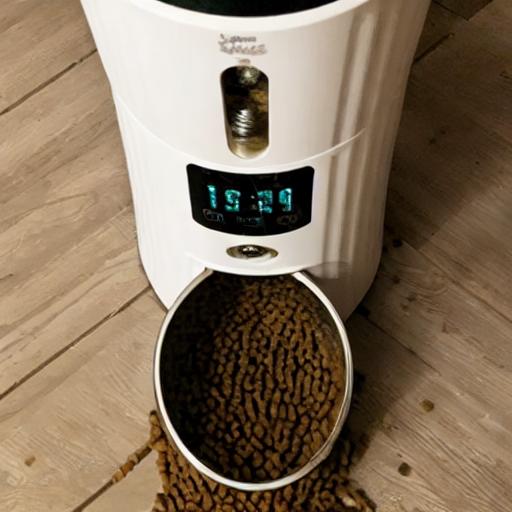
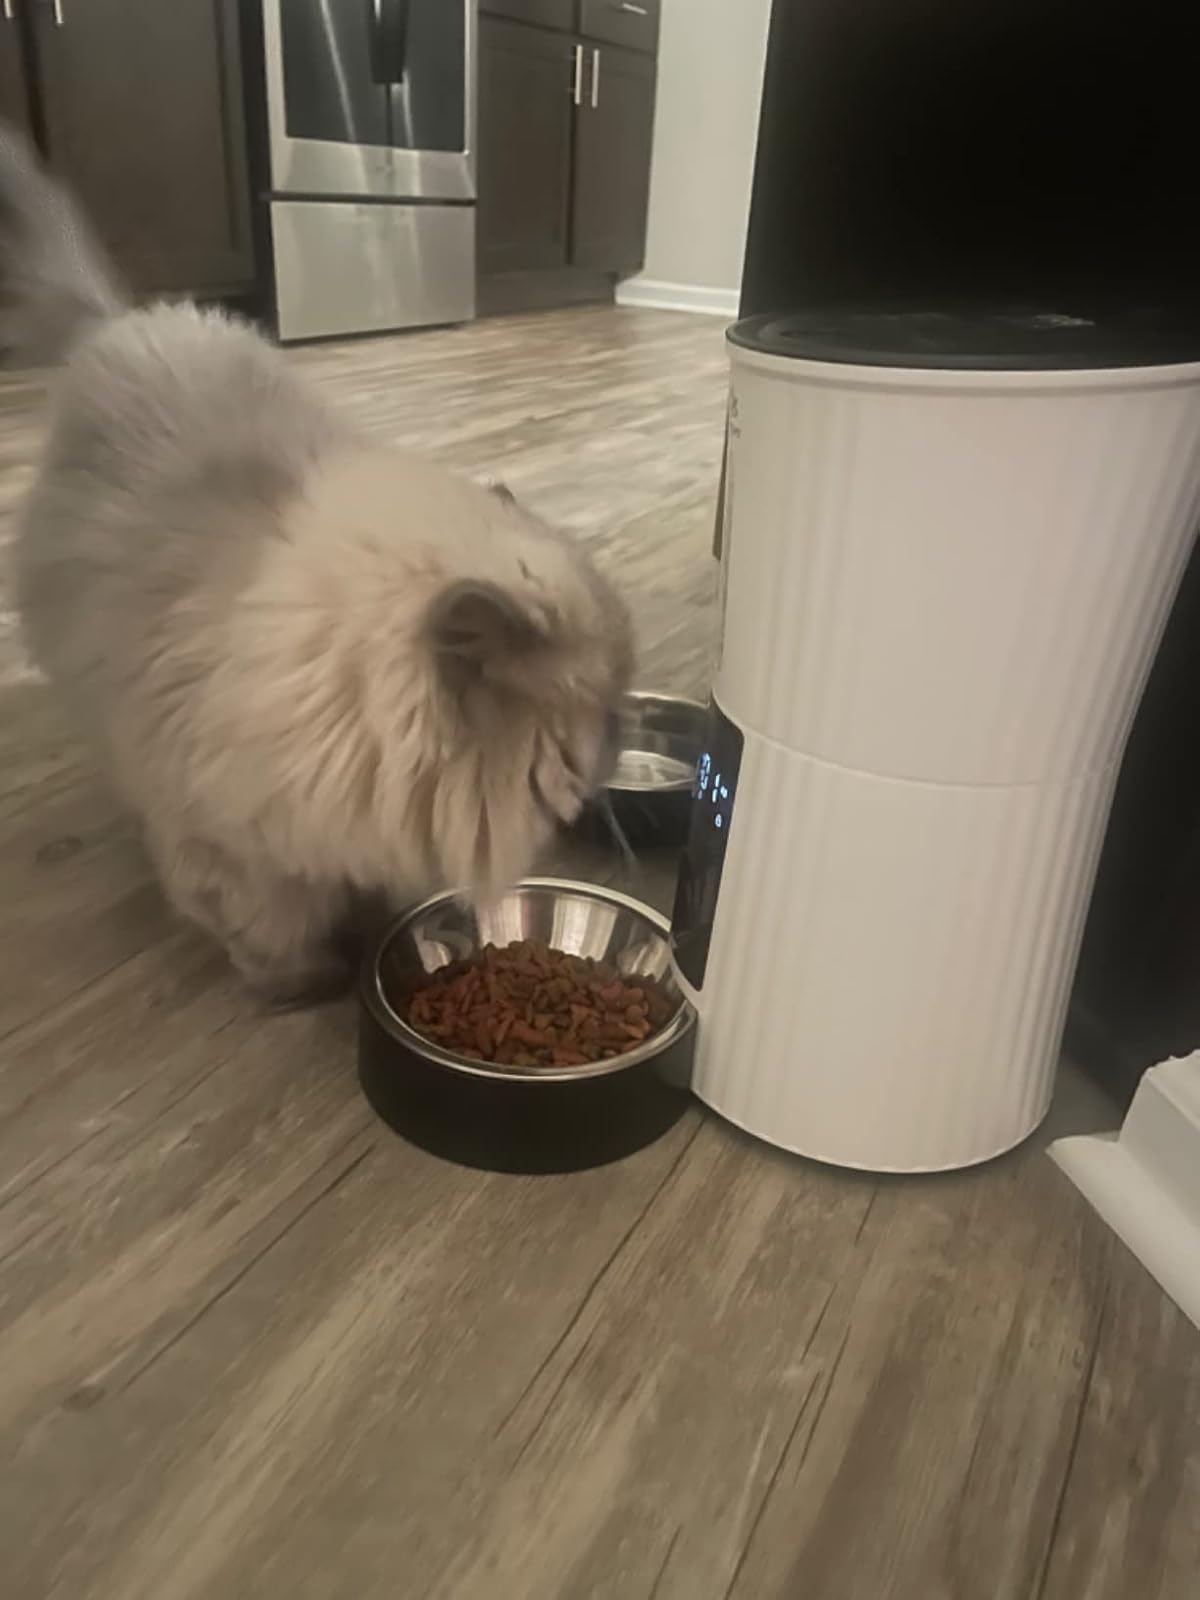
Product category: items_feeder
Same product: no